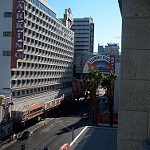
Scene: Outdoor